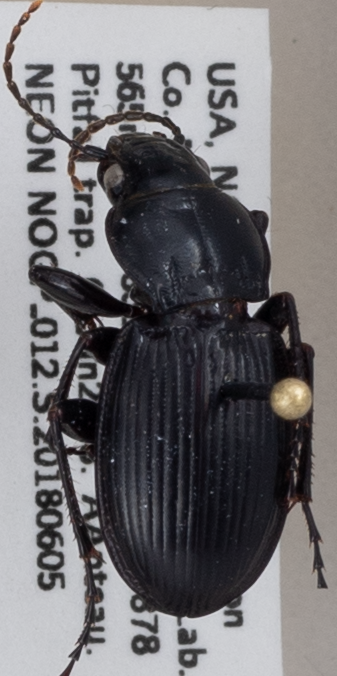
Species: Cyclotrachelus torvus
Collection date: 2018-06-05
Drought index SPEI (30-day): -0.404
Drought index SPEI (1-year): -0.17
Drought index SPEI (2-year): -0.212